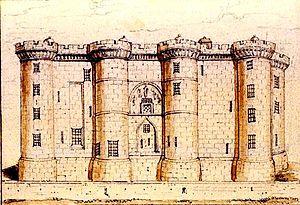
Bastille. Façade orientale, dessin de 1790 ou 1791. Dessin à la mine de plomb et lavis à l'encre brune